Flying the Foam and Some Fancy Diving

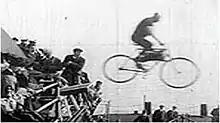
Screenshot from the film

Flying the Foam and Some Fancy Diving is a 1906 British silent comic trick film, directed by James Williamson, featuring a man diving from Brighton Pier while mounted on a bicycle, in both forward and reverse motion.